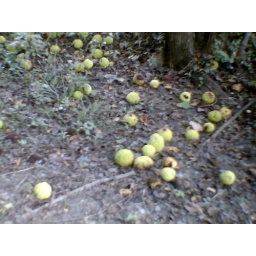
The fruit of the bois d'arc tree in October in Texas USA